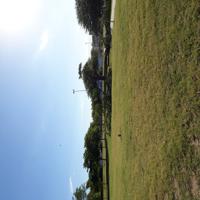
Weather: sun or clear